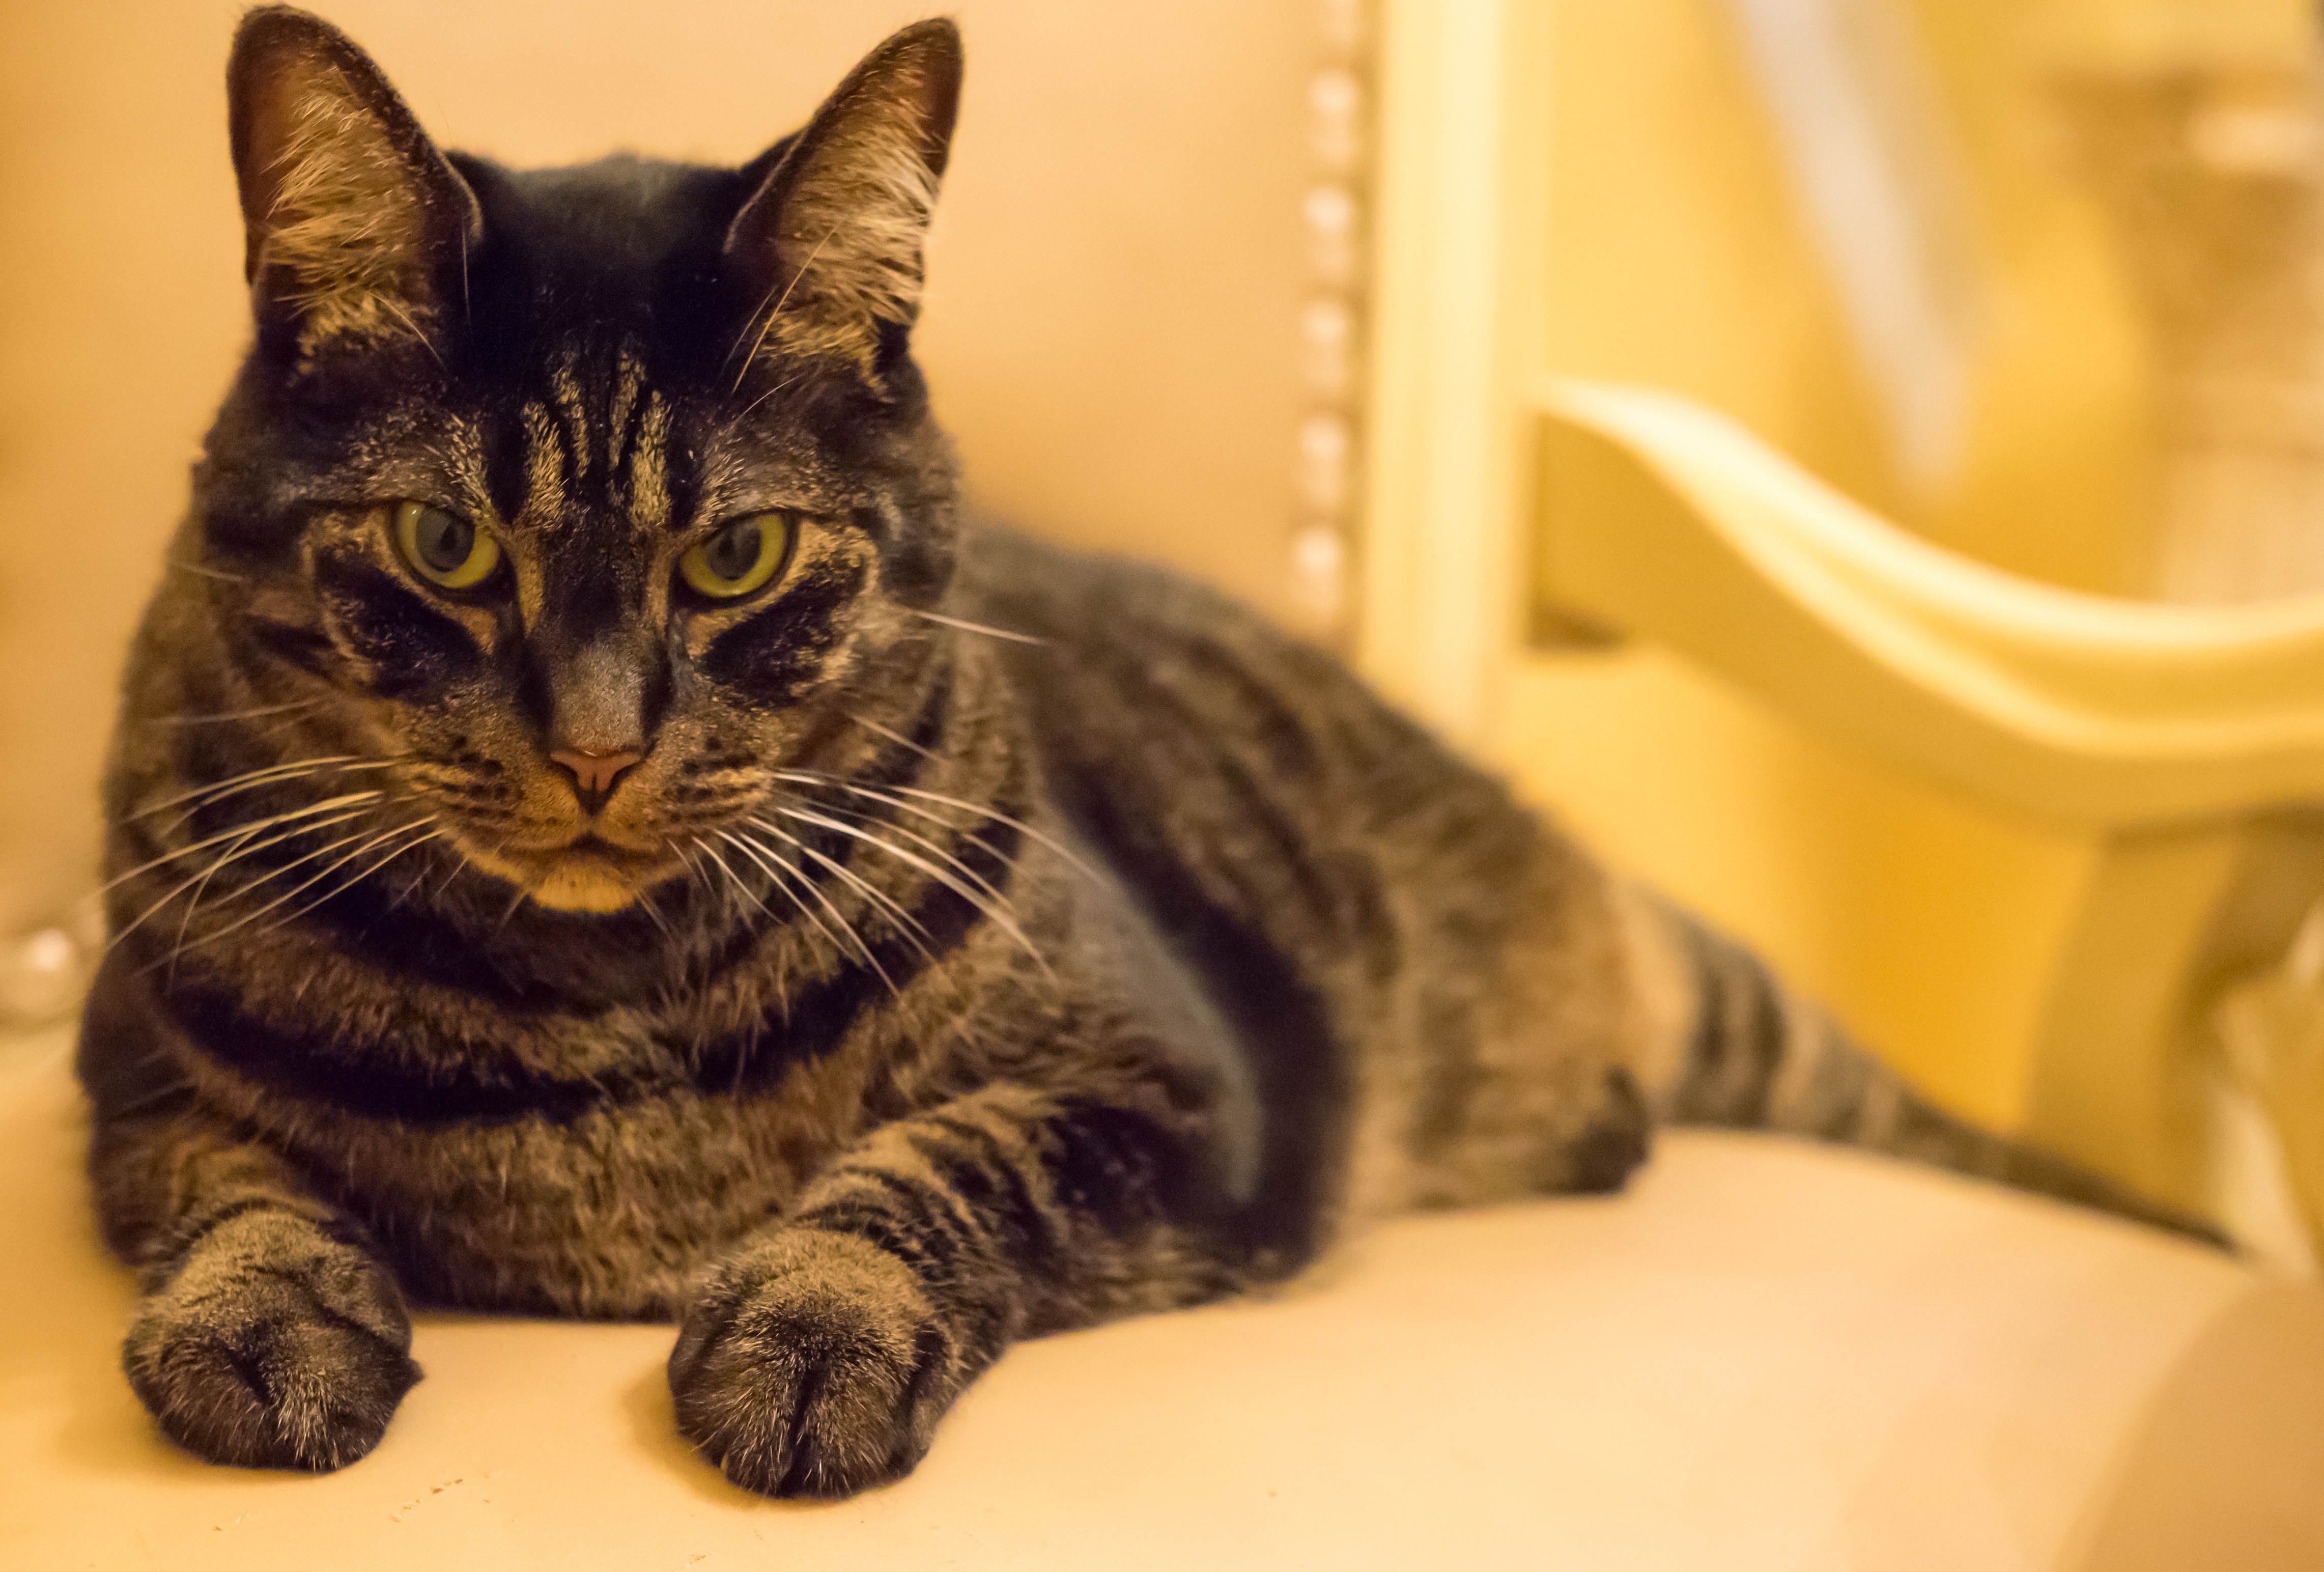
nature, animal, cute, pet, fur, portrait, fluffy, kitten, cat, small, feline, mammal, gray, playful, close up, whiskers, fun, eye, stripes, vertebrate, funny, domestic, cute cat, cute animals, tabby cat, european shorthair, small to medium sized cats, cat like mammal, domestic short haired cat, american shorthair, toyger